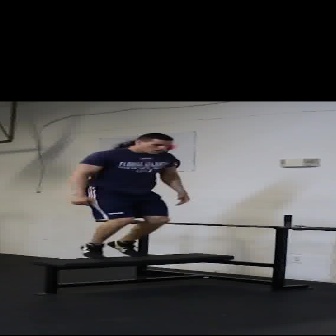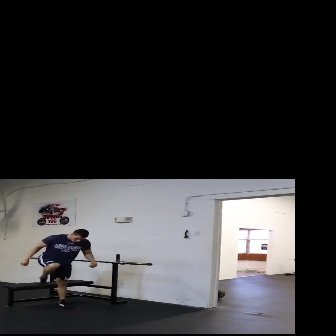
  Please identify the target specified by the bounding box [64,132,190,258] in the first image and locate it in the second image. Return the coordinates in [x_min,y_min,x_max,y_max] format.
Answer: [19,228,97,307]